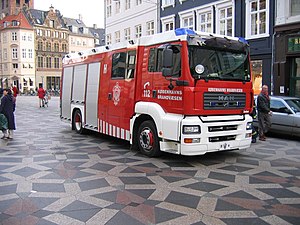
Københavns Brandvæsen
En af Københavns Brandvæsens brandbiler.
MAN 18.313 TGA automobilsprøjte fra Københavns Brandvæsen, station H (Hovedbrandstationen) fotograferet på Amagertorv i det centrale København.
Københavns Brandvæsen er navnet på det beredskab, der drev brand-, rednings- og ambulancetjeneste i Københavns Kommune indtil 1. januar 2016, hvor det sammenlagdes med Dragør, Frederiksberg og Vestegnens brandvæsener i Hovedstadens Beredskab. Desuden forestod Københavns Brandvæsen driften af alarmcentralen for Storkøbenhavn og en sygetransporttjeneste.